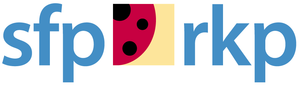
Svensk Folkeparti
Svensk Folkeparti er et politisk parti i Finland, grundlagt af Axel Lille i maj 1906.